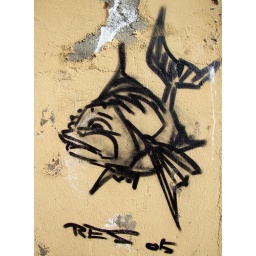
A close up of another fish on a wall at the docks in Oslo.